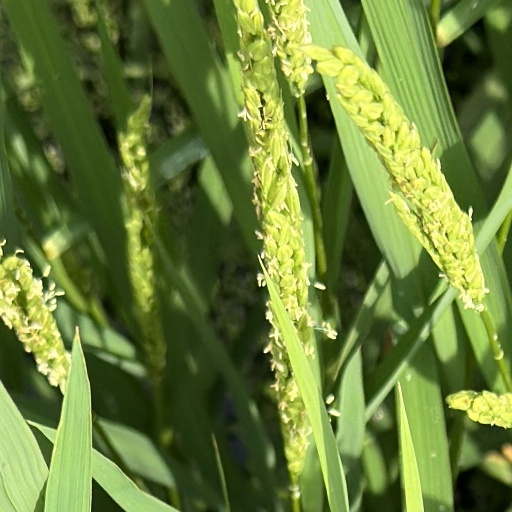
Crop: rice